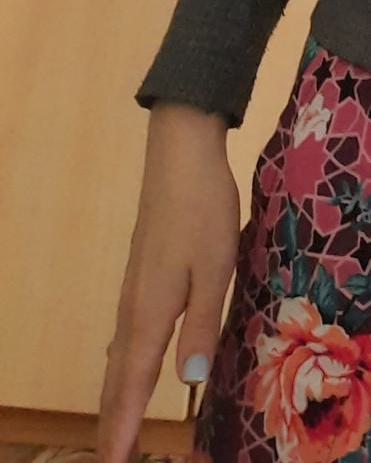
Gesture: no_gesture